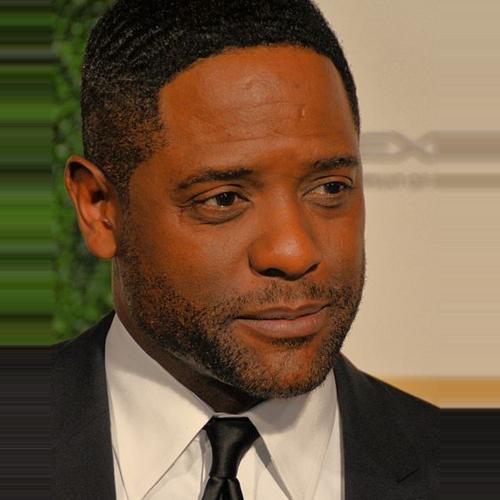
Age: 50